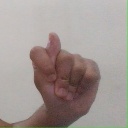
अक्षर: ट